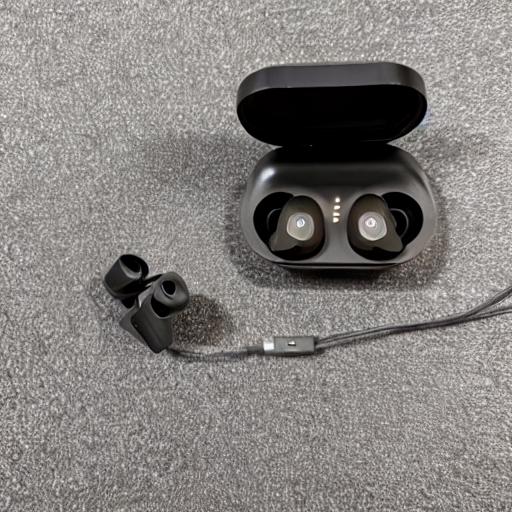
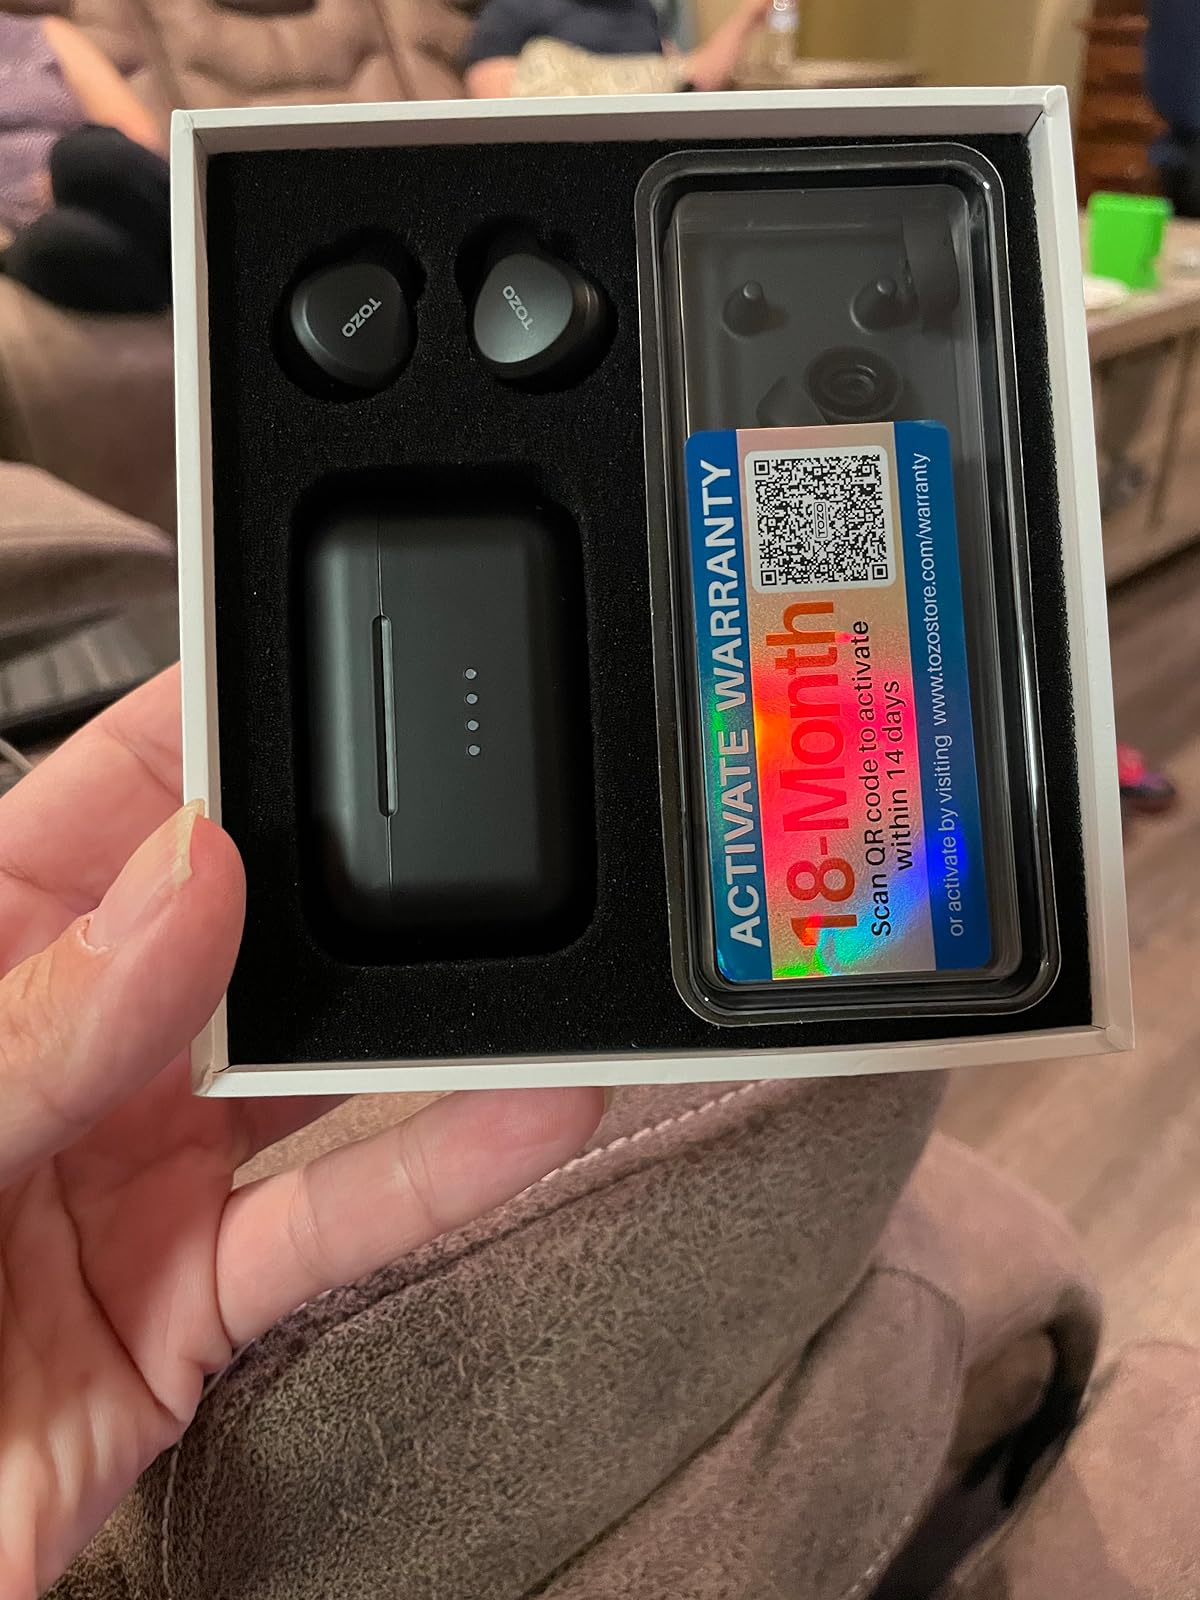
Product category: earbuds
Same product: no